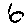
Label: 6